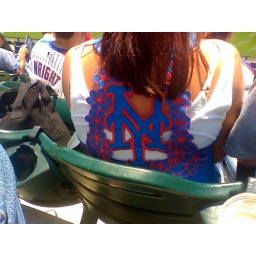
Want this shirt! It's the allusive blue one on the girl in front of us..